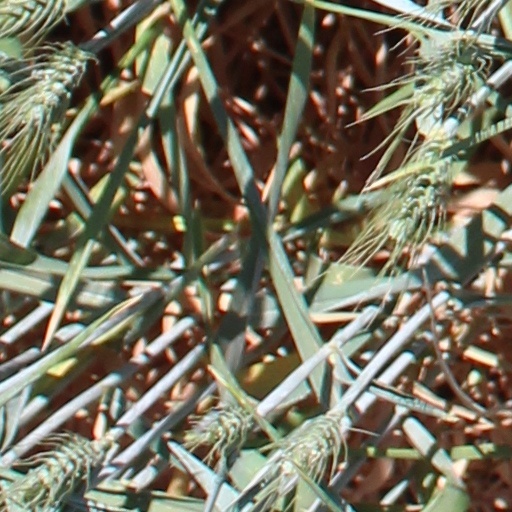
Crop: wheat